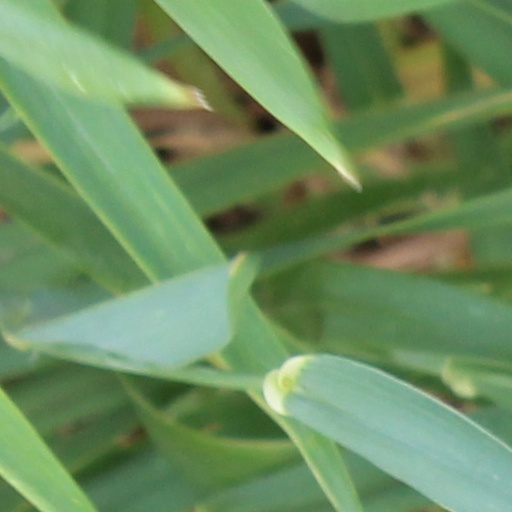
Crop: wheat